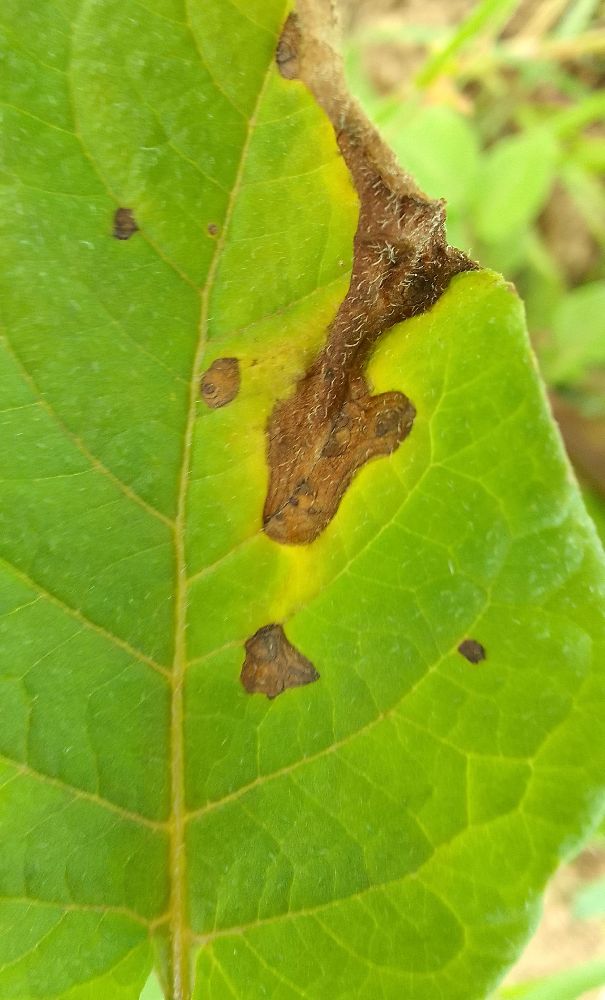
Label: Late blight